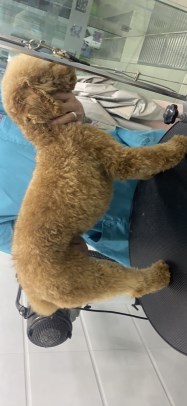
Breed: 7449-n000128-teddy